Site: brandenburg
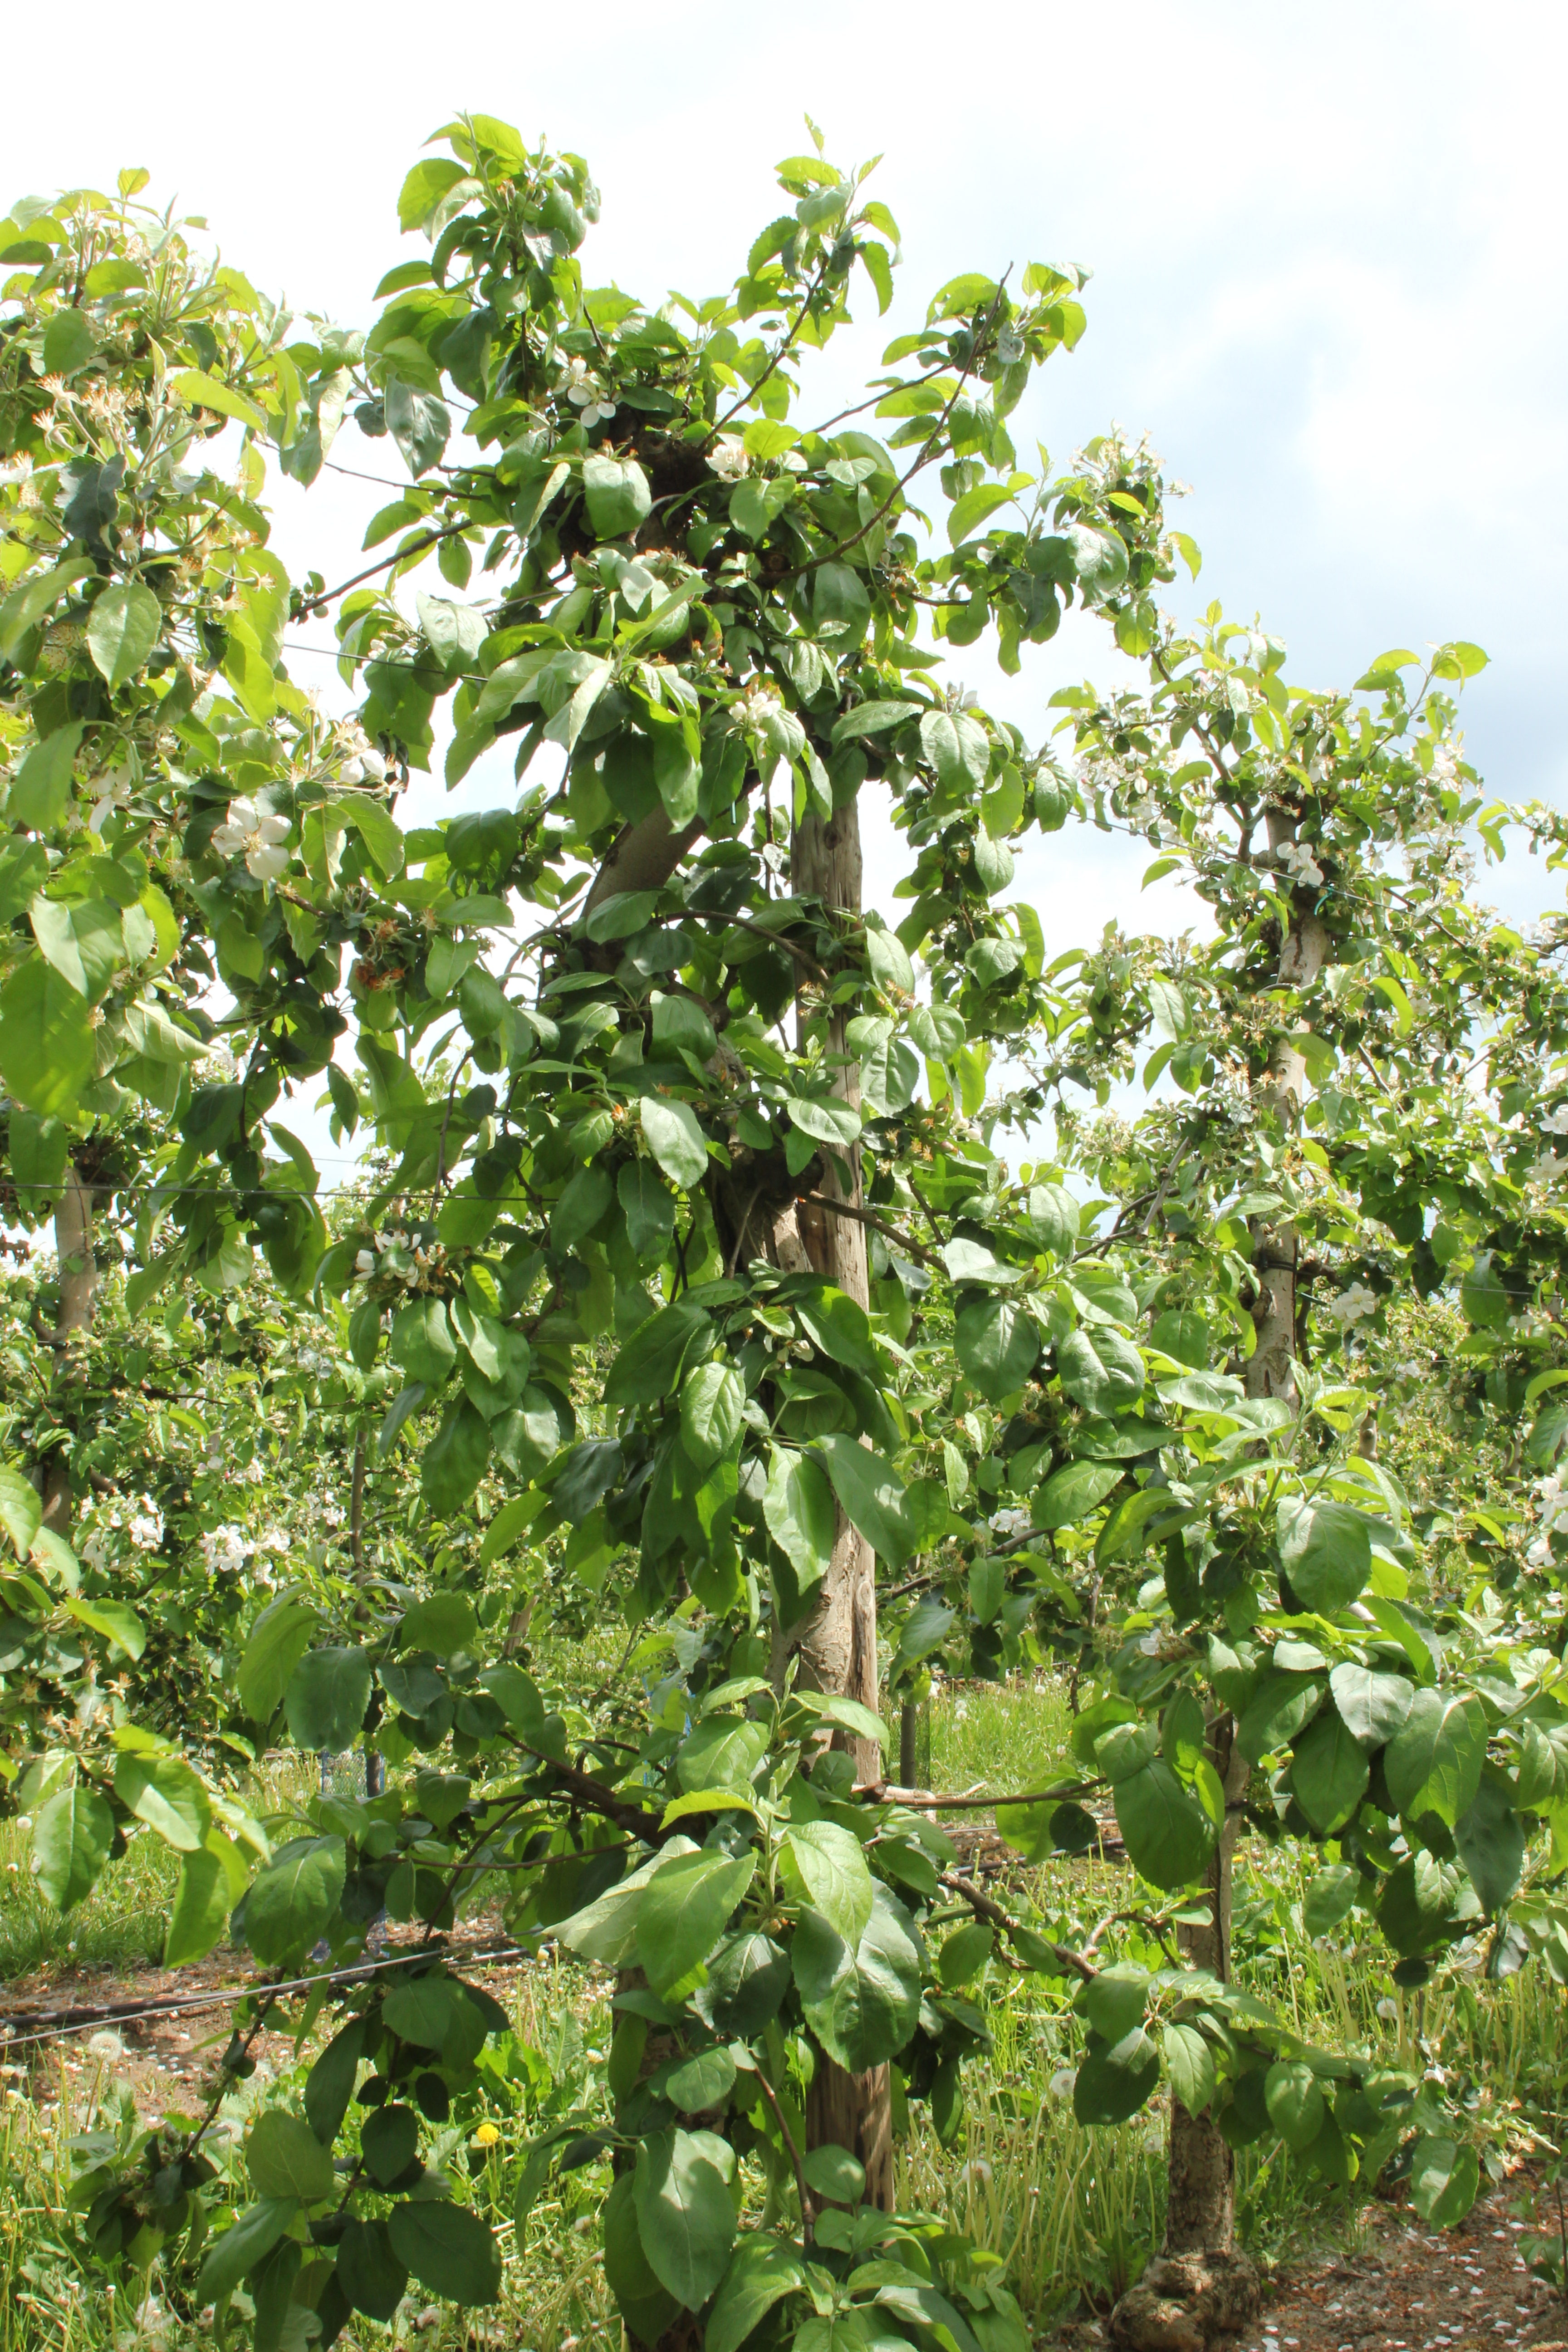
Growth stage (BBCH 67): Flowering